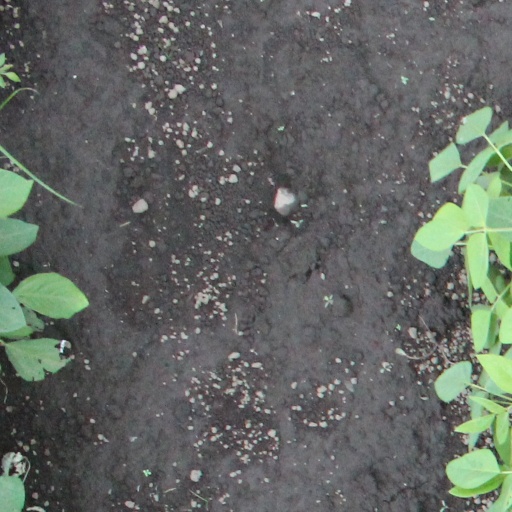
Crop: soybean